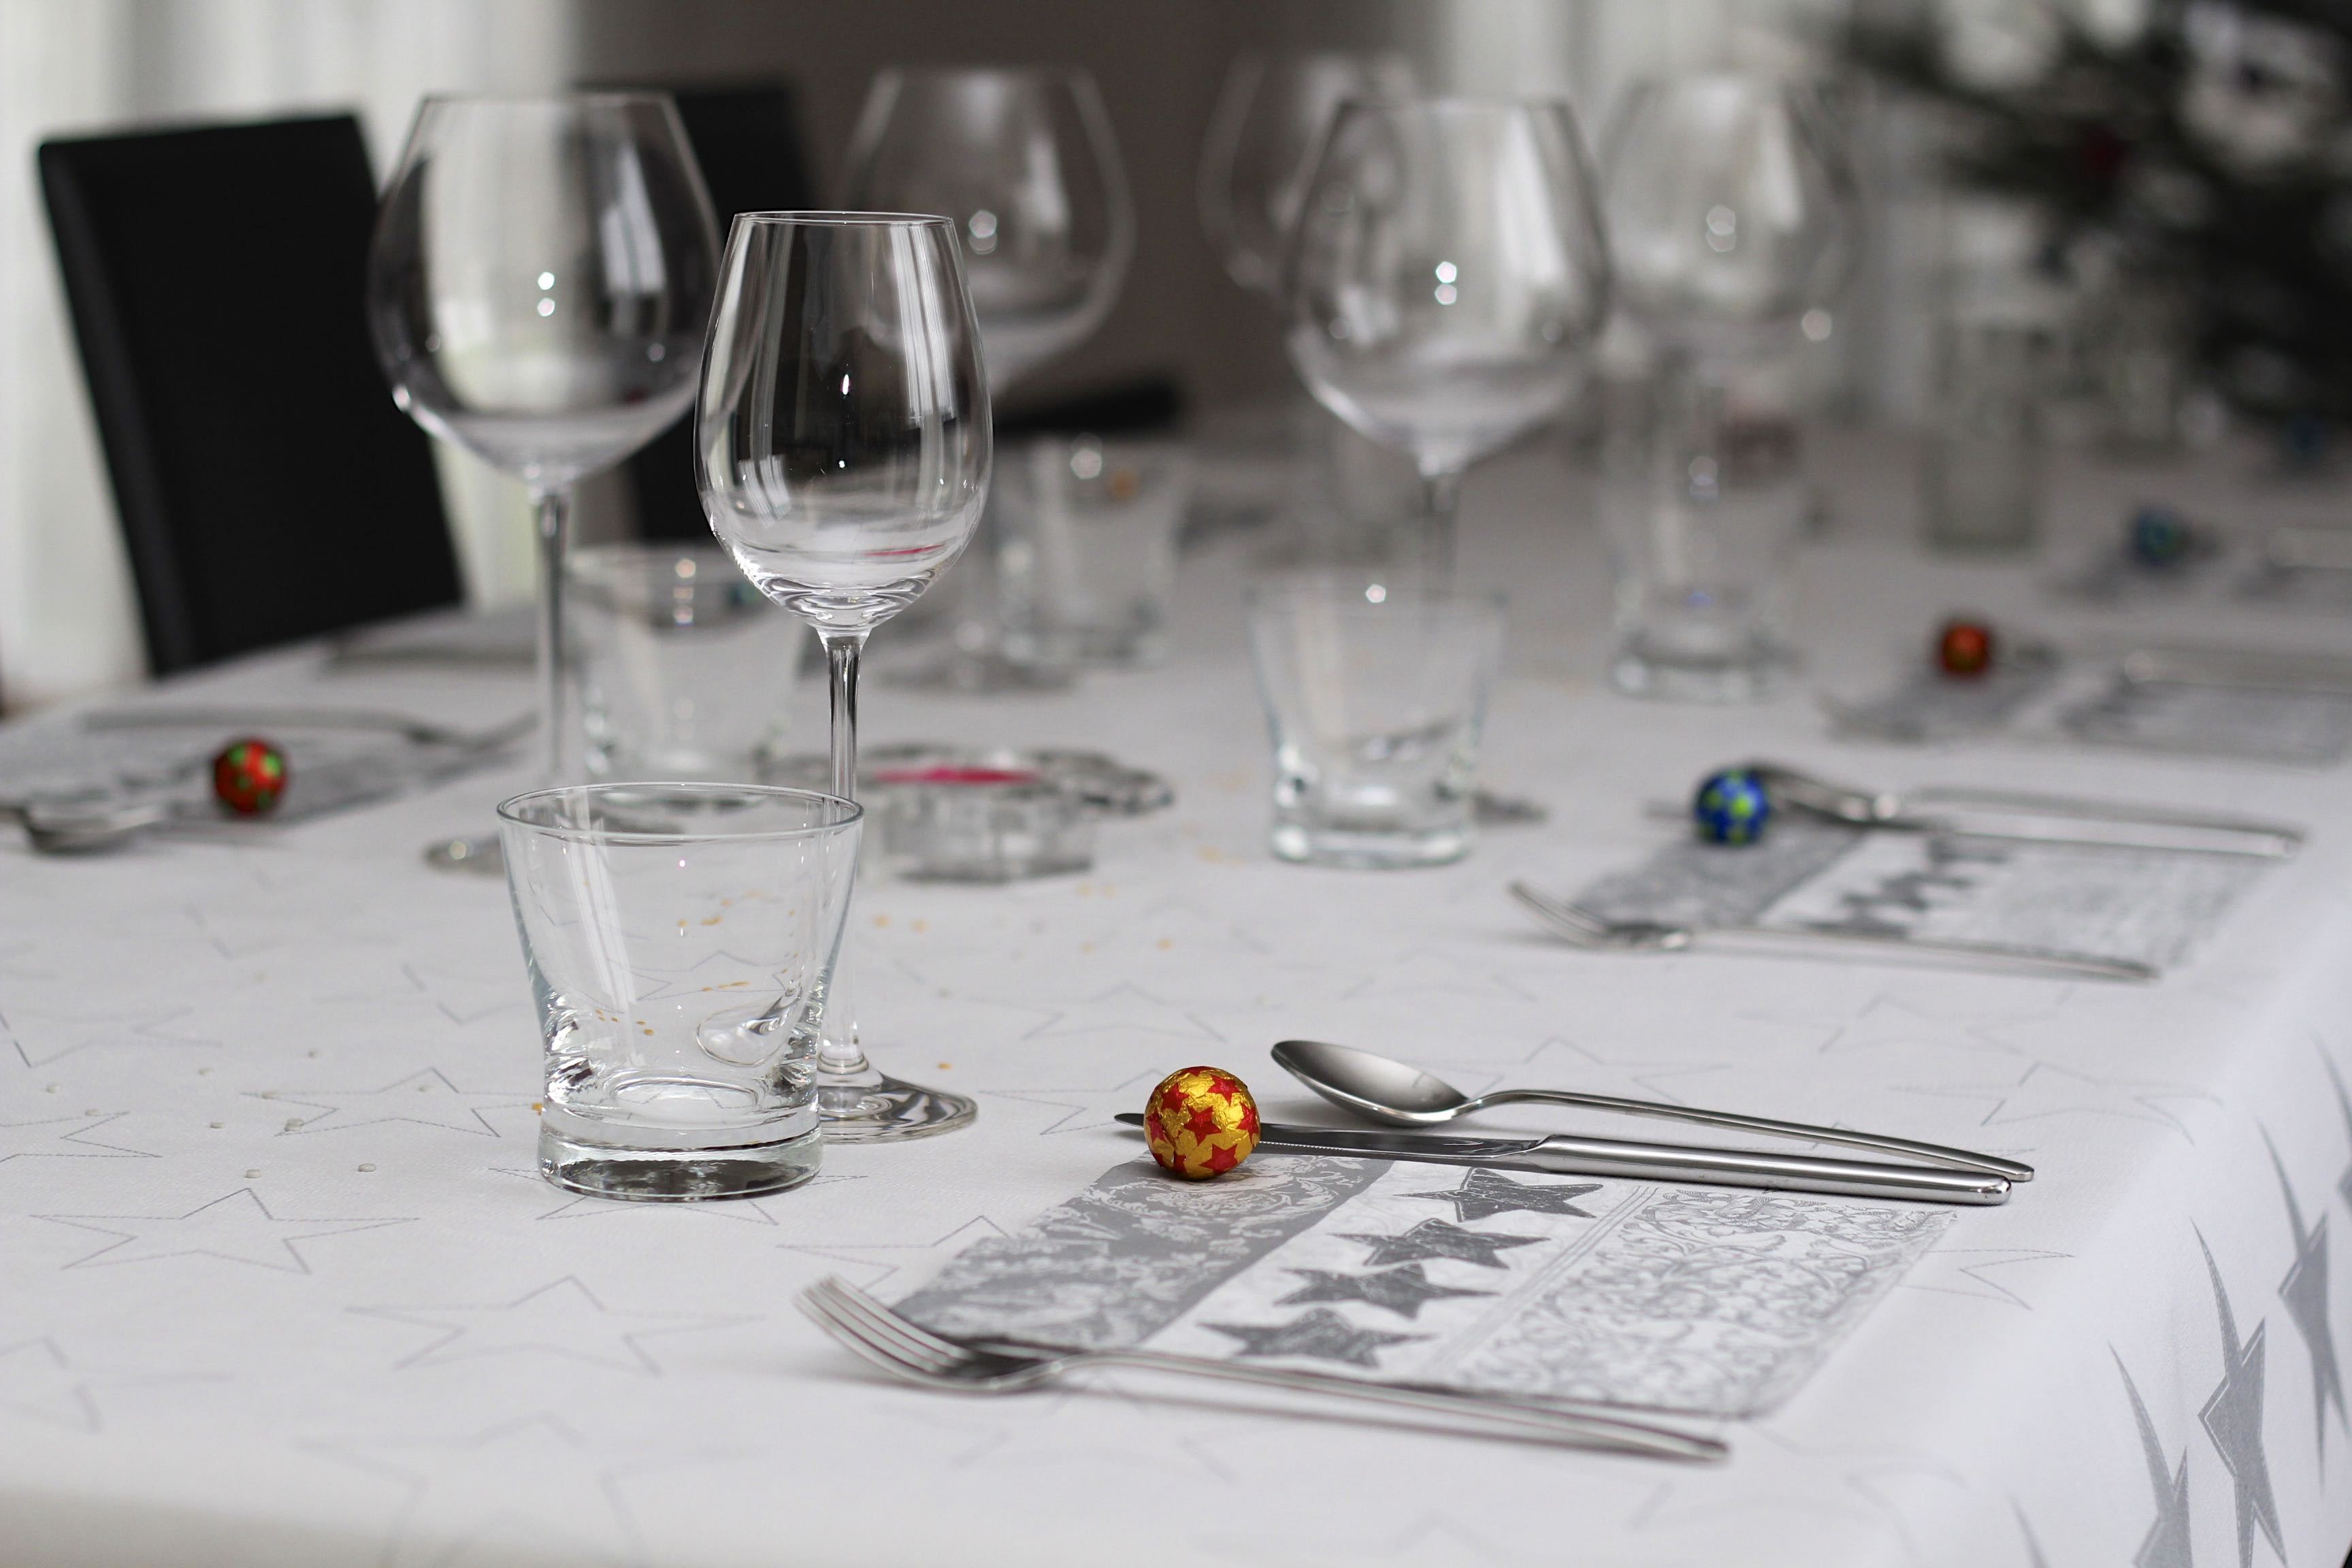
table, board, wine, white, glass, restaurant, drink, tableware, material, wine glass, design, cover, gedeckter table, invitation, stemware, drinkware